Porsche 924

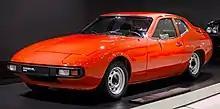
Porsche "Project 425"

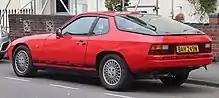
1981 Porsche 924 2.0 (UK) displaying European-spec rear bumper and small wing-mounted side-marker lights; no spoiler

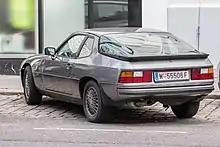
Rear view with optional spoiler

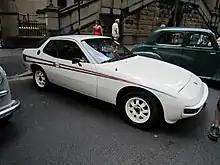
Porsche 924 Martini Championship Edition

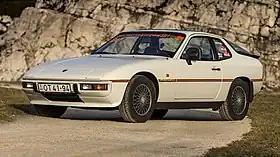
Porsche 924 Le Mans (1980 – Limited Edition) with European-spec front bumper featuring integral fog lights

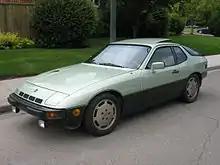
Porsche 924 Turbo (Canada). NACA duct and front fascia vents are typical of all Turbo models. Large round side-marker lights and prominent bumpers with separate fog lights are typical of all North American 924 models.

The 924 was originally a joint project of Volkswagen and Porsche created by the Vertriebsgesellschaft (VG), the joint sales and marketing company funded by Porsche and VW to market and sell sports cars (Ludvigsen: "Porsche, Excellence was Expected"). For Volkswagen, it was intended to be that company's flagship coupé sports car and was dubbed "Project 425" during its development. For Porsche, it was to be its entry-level sports car replacing the 914. At the time, Volkswagen lacked a significant internal research and design division for developing sports cars; further, Porsche had been doing the bulk of the company's development work anyway, per a deal that went back to the 1940s. In keeping with this history, Porsche was contracted to develop a new sporting vehicle with the caveat that this vehicle must work with an existing VW/Audi straight-four engine. Porsche chose a rear-wheel drive layout and a rear-mounted transaxle for the design to help provide 48/52 front/rear weight distribution; this slight rear weight bias aided both traction and brake balance.